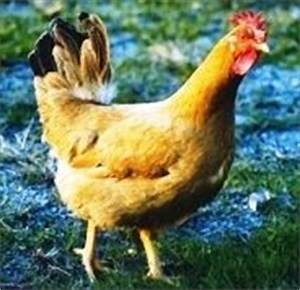
Label: chicken